Dana Schweiger

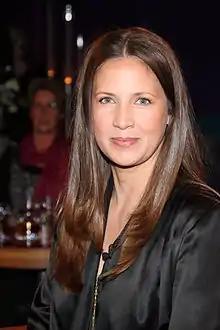
Schweiger in 2012

Dana Schweiger ( Carlsen; born February 29, 1968) is an American television personality, entrepreneur and a former model.